Greek Orthodox Patriarchate of Alexandria

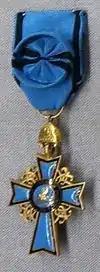
Cross of St Mark. Honorary religious medal of the Patriarchate

African-initiated churches interested in the various forms of Orthodoxy, but finding it difficult to make contact with historic Orthodoxy in the parts of Africa where they lived, sought further afield. In the 1920s some of them made contact with the so-called African Orthodox Church in the USA (not a part of the canonical community of Eastern Orthodox Churches), notably Daniel William Alexander in South Africa, and Ruben Spartas Mukasa in Uganda.